1933 Michigan Wolverines football team

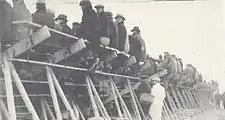
Temporary seating erected around the edges of Michigan Stadium for the Ohio State game.

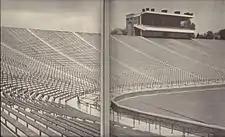
Michigan Stadium, c. 1933

On October 21, 1933, Michigan played Ohio State in Ann Arbor. Michigan's last defeat before the 1933 season had been against Ohio State in 1931, and the 1933 Ohio State team was reputed to be "the most powerful Ohio team since the days of Gaylord Stinchcomb and Chic Harley." With both teams contending for the Big Ten Conference championship, it was the most anticipated meeting in the Michigan–Ohio State football rivalry since 1922. An Associated Press report noted: "Feverish excitement, unequaled since that week 11 years ago when Michigan was getting ready to dedicate Ohio State's new stadium, has taken hold of Maize and Blue followers." Another report noted: "The 'rah-rah' spirit is rampant once more in Ann Arbor to the extent that gang fights between Freshmen and Sophomores are being revived after a lapse of several years."